Charles Payraudeau

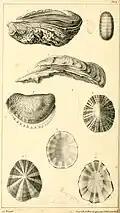
Plate from "Catalogue descriptif et méthodique des annélides et des mollusques de l'île de Corse" (1826)

Charles Payraudeau (1798–1865) was a French zoologist.